B82 (New York City bus)

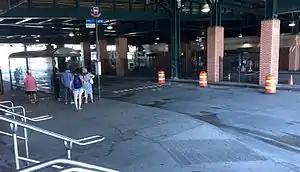
The bus terminal underneath the Coney Island–Stillwell Avenue station, where the B82 local terminates.

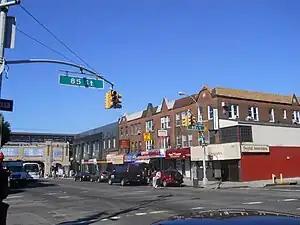
An RTS bus on the New Lots Avenue-bound B6 Limited, across from a B6 Bensonhurst/B82 Coney Island bus stop, viewed from Bay Parkway/85th Street.

The B82 Limited was recommended for conversion to a Select Bus Service bus rapid transit route by multiple studies. As part of the conversion process, bus lanes were installed in conjunction with Vision Zero improvements, such as additional crosswalks and pedestrian islands. Three route modifications were made in conjunction with the implementation of B82 service. All B82 SBS service began to terminate at Cropsey Avenue and Bay 38th Street; only B82 local service would continue to Coney Island, because of low ridership between Cropsey Avenue/Bay 38th Street and Coney Island. To avoid congestion, the B82 SBS was rerouted via Avenue K instead of using Flatbush Avenue to connect Flatlands Avenue and Kings Highway. Additionally, the B82's circuitous westbound routing to the Rockaway Parkway subway station was streamlined. The B82 used to continue west on Flatlands Avenue where it made a right onto East 96th Street and then onto eastbound Glenwood Road. At East 98th Street, the B82 turned left into the Rockaway Parkway terminal, where it made an additional 180-degree turn onto southbound Rockaway Parkway. The B82 turned right at Flatlands Avenue and resumes its westbound route. This detour sometimes took as long as 10 minutes to get back to Flatlands Avenue. To reduce travel time, westbound buses were rerouted via Glenwood Road, when the road was converted from one-way to two-way.